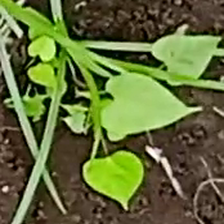
Weed species: Obscure_morning _glory(Ipomoea obscura)